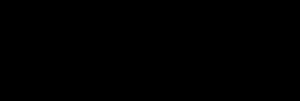
En mathématiques, un carré magique d’ordre n est composé de n² entiers strictement positifs, écrits sous la forme d’un tableau carré. Ces nombres sont disposés de sorte que leurs sommes sur chaque rangée, sur chaque colonne et sur chaque diagonale principale soient égales. On nomme alors constante magique la valeur de ces sommes.